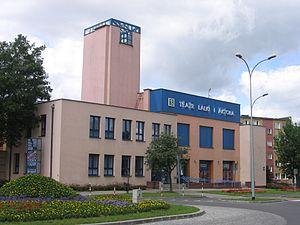
Łomża est une ville de l'Est de la Pologne, située en Mazovie, mais appartenant à la voïvodie de Podlachie. Selon les statistiques de 2004, la ville avait une population de 63 700 habitants 62 965 habitants en 2019, ce qui en a fait la deuxième plus grande ville de voïvodie de Podlachie, après Białystok.